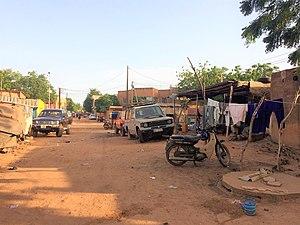
Rue No. NM-38 dans le quartier 'Nouveau Marché' à Niamey, Niger.